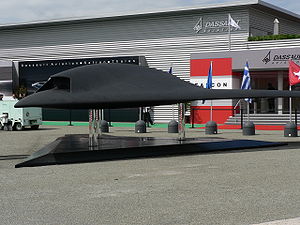
Dassault nEUROn
nEUROn er en fransk prototype kampdrone produceret af Dassault. Dronen er ikke i serieproduktion.